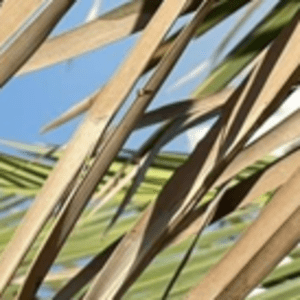
Label: Manganese Deficiency